Herefordshire Light Infantry

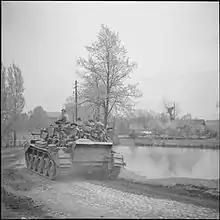
Comet tank of the 3rd Royal Tank Regiment carrying infantrymen of the 1st Battalion, Herefordshire Regiment, Germany, 2 May 1945.

In the Second World War, the 1st Battalion was divided to form the 1st and 2nd battalions. The 2nd Battalion was involved in home defence and training throughout the war, serving mainly with the 114th Infantry Brigade of the 38th (Welsh) Infantry Division.